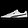
Label: Sneaker